Mambet Koigeldiev

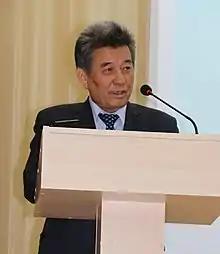

Mambet Kulzhabayuly Koigeldiev ("Mämbet Qūljabaıūly Qoigeldiev"; born 18 August 1947) is a Kazakh historian, Doctor of Historical Sciences, professor, Full Member of the Kazakhstan National Academy of Science. He also serves as a President of Association of Historians of Kazakhstan He specializes in Alash Orda, Alash movement.